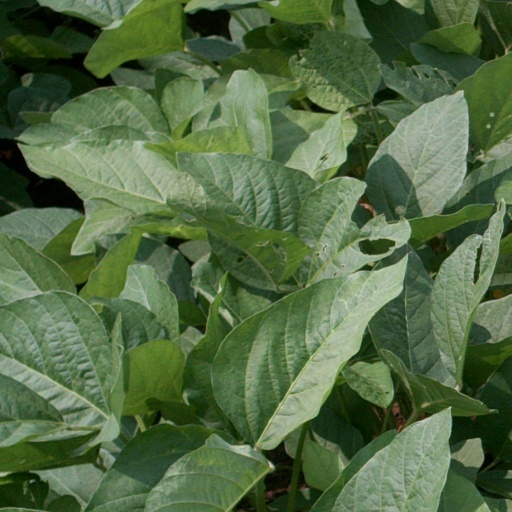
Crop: soybean